Galicians

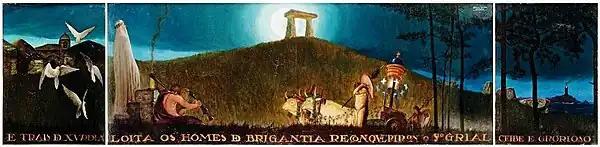
Galician Celtic Revival: "Homes de Brigantia" ('Men of Brigantia'), by Camilo Díaz Baliño (1922)

The autonomous community, a concept established in the Spanish constitution of 1978, that is known as ("a") "Comunidade Autónoma Galega" in Galician, and as ("la") "Comunidad Autónoma Gallega" in Spanish (in English: "Galician Autonomous Community"), is composed of the four Spanish provinces of A Coruña, Lugo, Ourense, and Pontevedra.